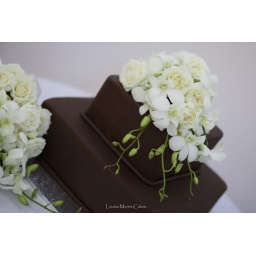
Dark chocolate mud cake with chocolate rolled fondant &amp;amp; fresh flowers by Amber Rose Florist Corowa.